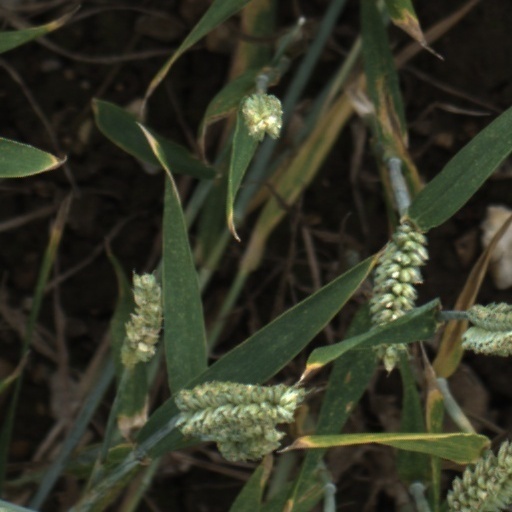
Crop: wheat